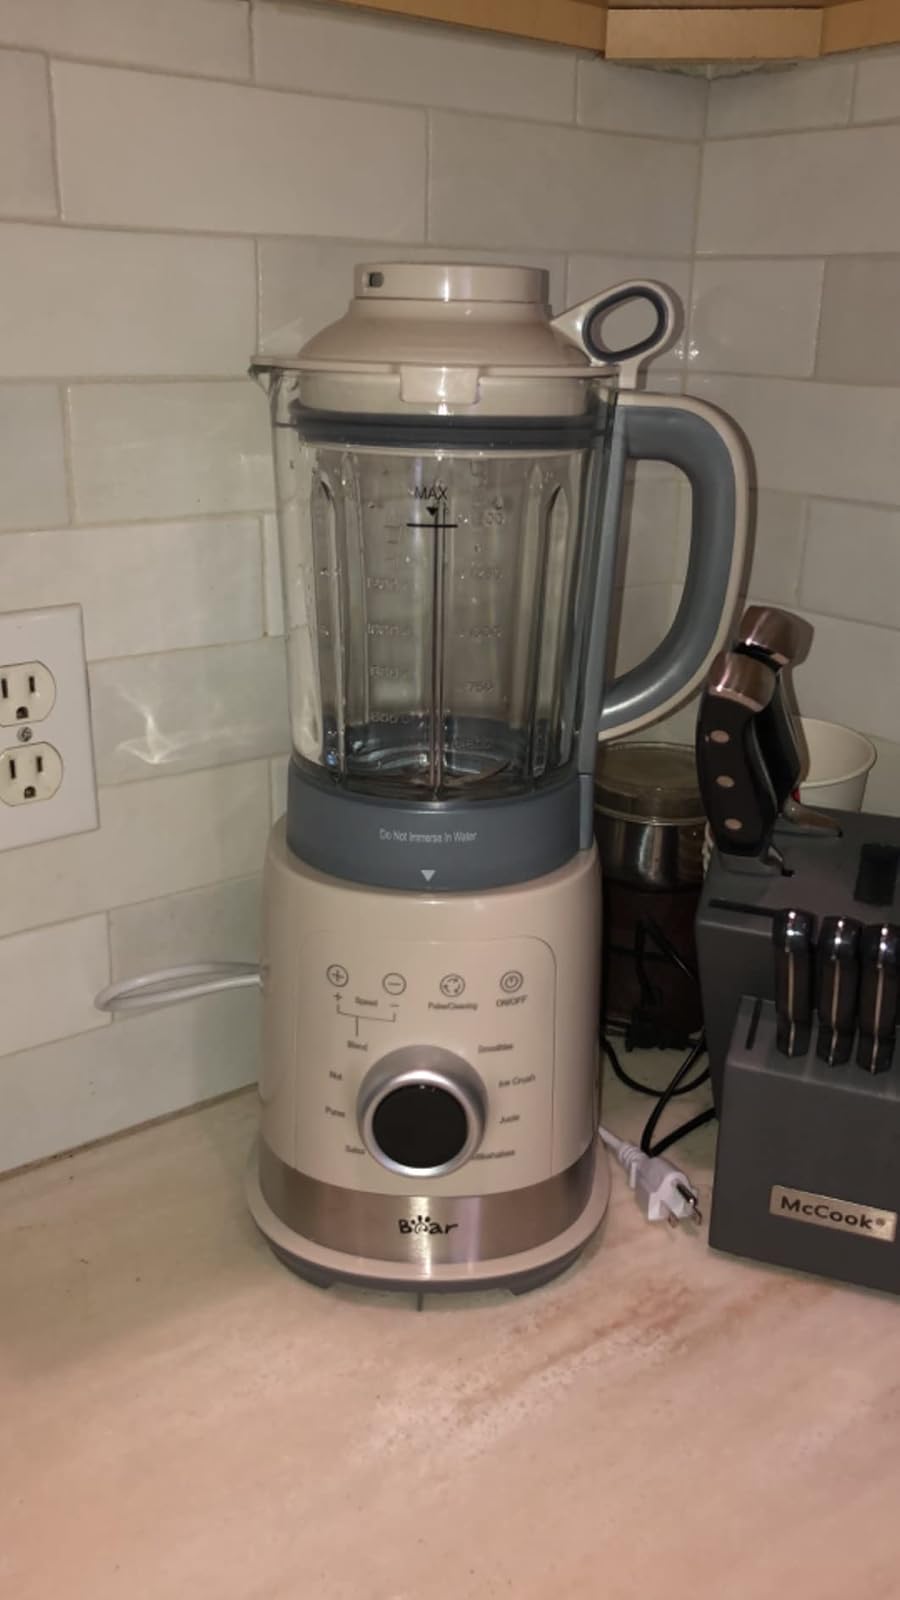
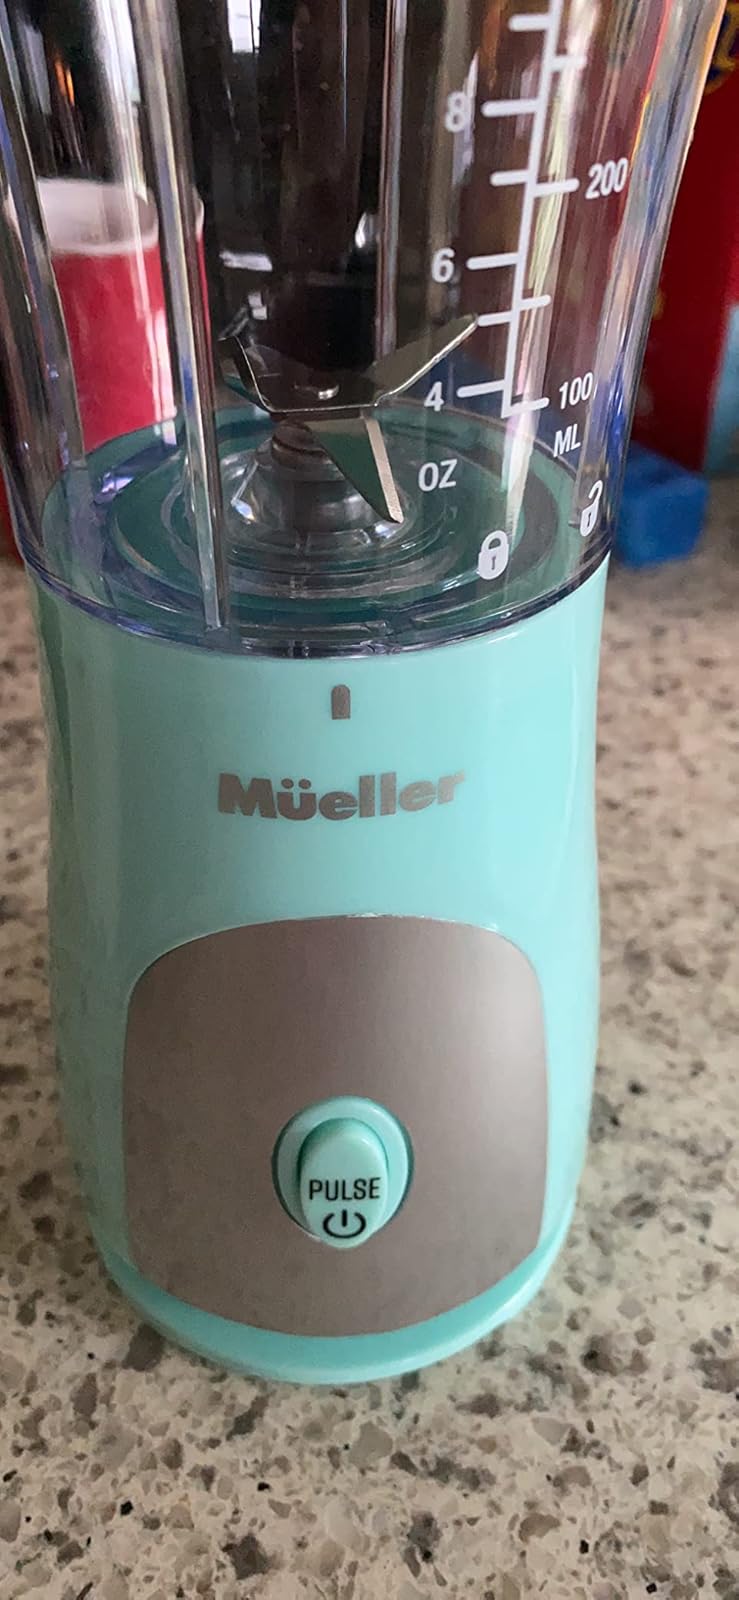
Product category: items_blender
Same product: no